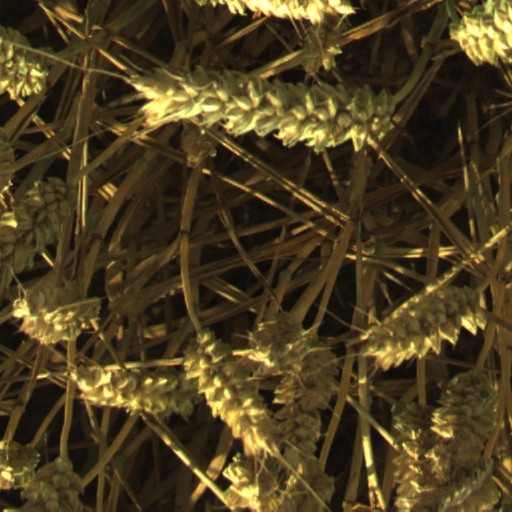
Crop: wheat